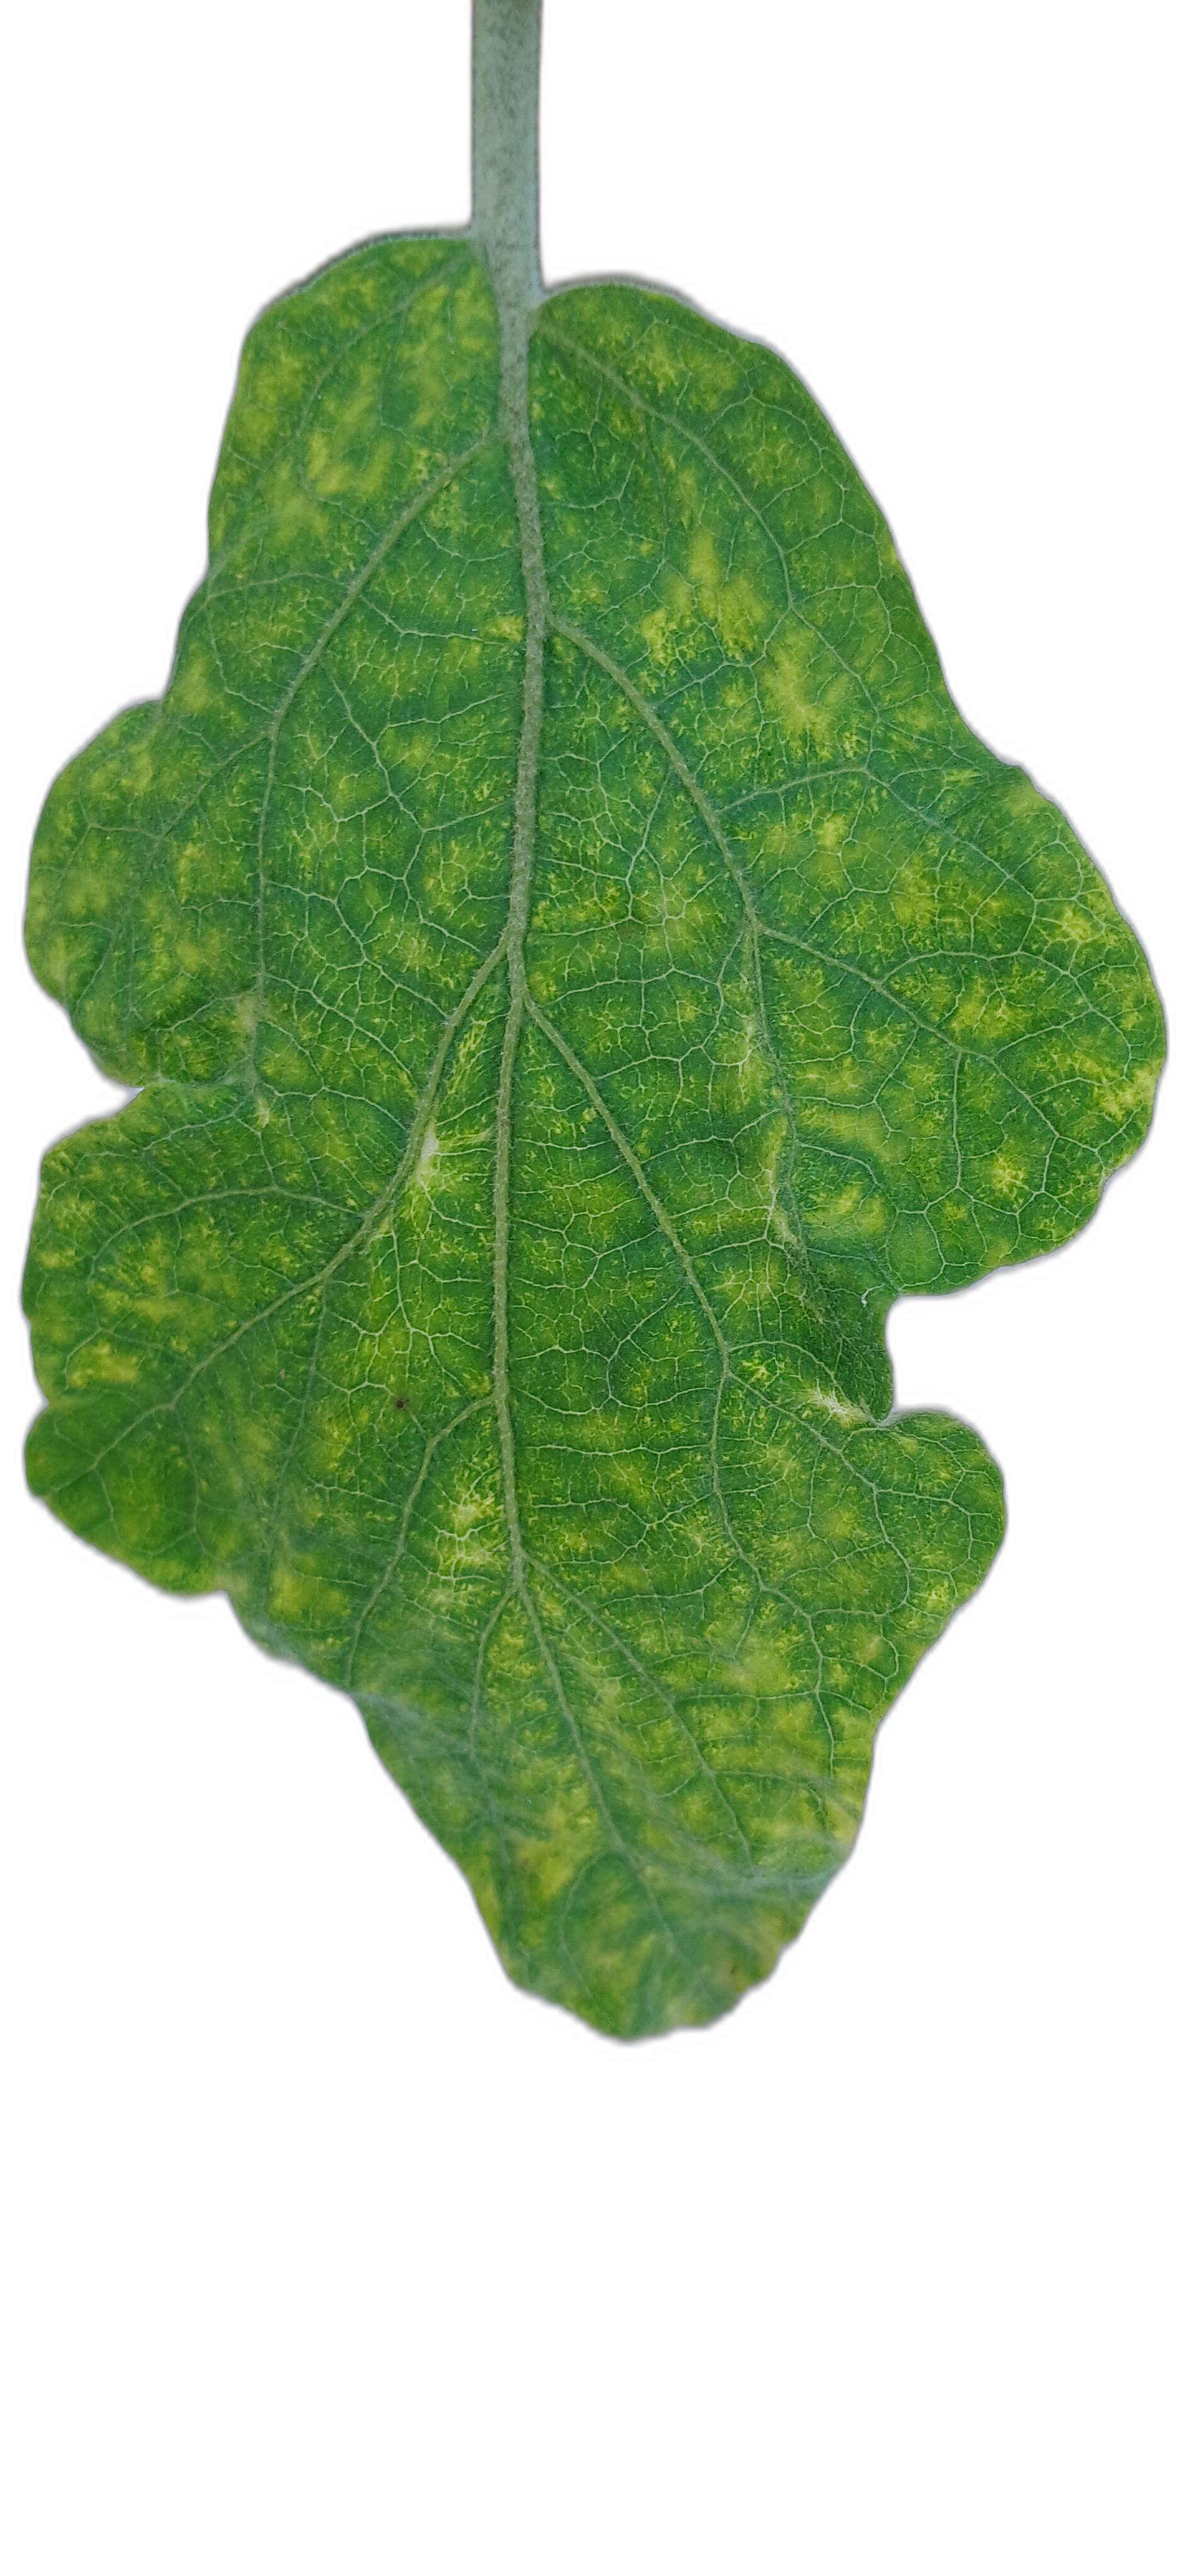
Label: Mosaic Virus Disease